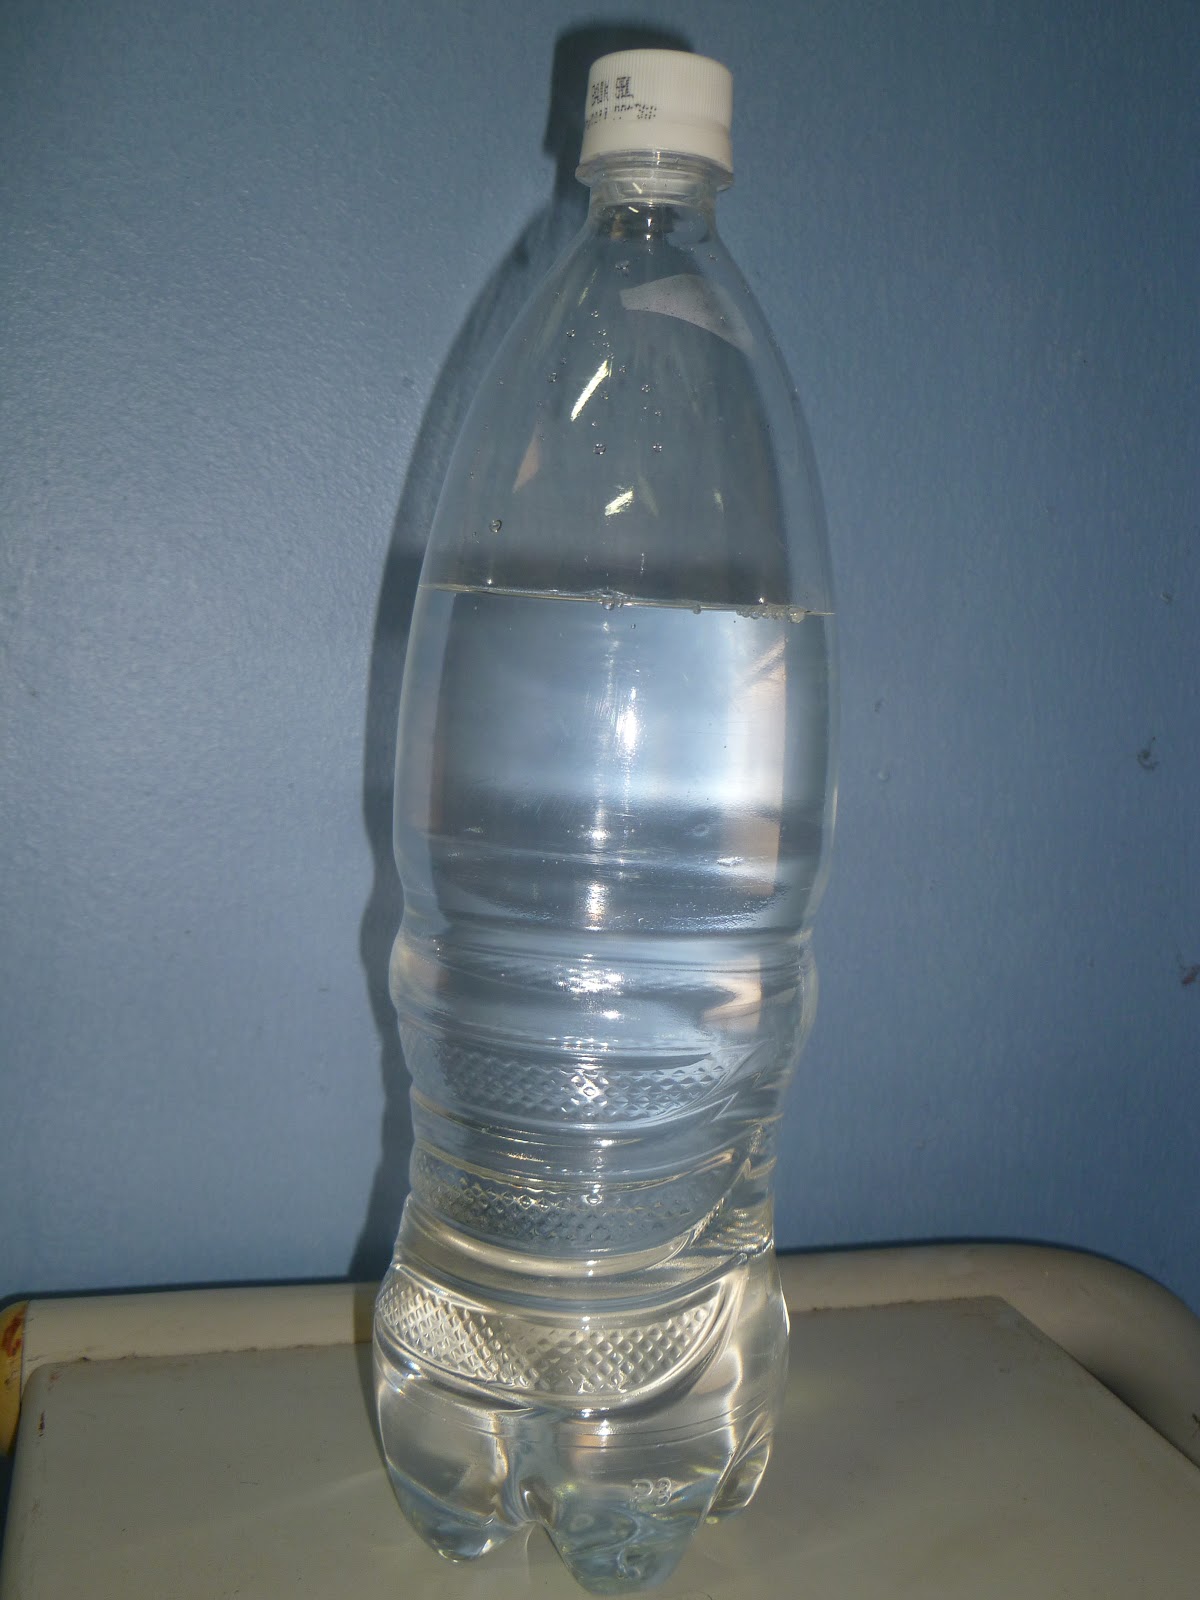
Waste category: plastic